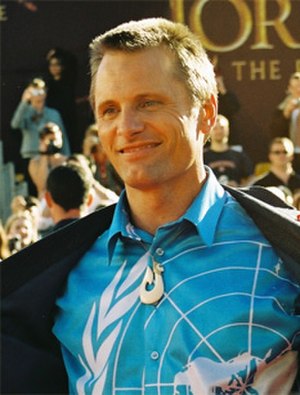
Aragorn / Aragorn i andre sammenhænge
Den danske skuespiller Viggo Mortensen spiller rollen som Aragorn i Peter Jacksons trilogi.
Aragorn er en figur fra J. R. R. Tolkiens fiktive univers om Ringenes Herre, i hvilken han spiller en stor rolle. Han er et menneske, men nedstammer fra en slægt af elvere, hvorfor han lever længere end andre mennesker, nærmere bestemt 208 år. I Peter Jacksons verdensberømte filmatisering af trilogien om Ringenes Herre spilles Aragorn af dansk-amerikaneren Viggo Mortensen.